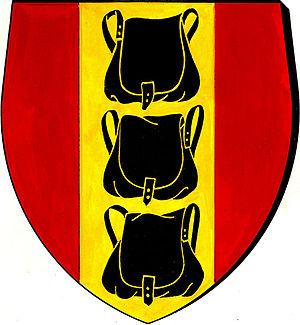
Třemošnice est une ville du district de Chrudim, dans la région de Pardubice, en République tchèque. Sa population s'élevait à 3 103 habitants en 2017.